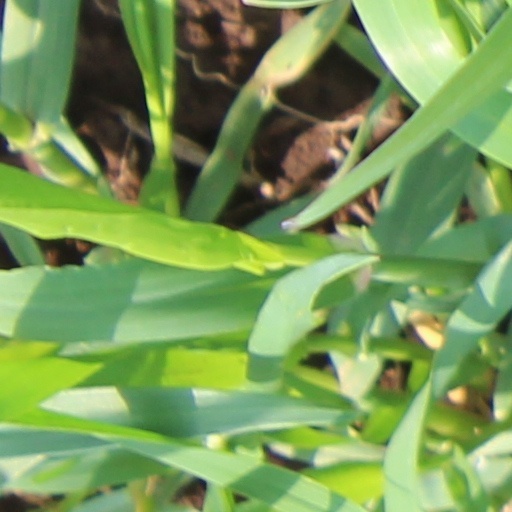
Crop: wheat